Yuzhou (ancient China)

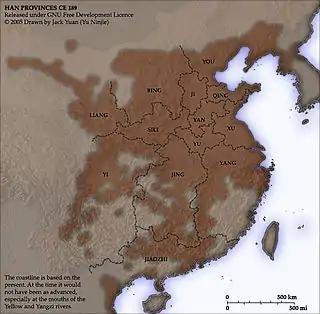
Map of Chinese provinces in the prelude of Three Kingdoms period(In the late Han dynasty period, 189 CE).

In 188 during the reign of Emperor Ling of the Eastern Han dynasty (25-220), Yuzhou's capital was established in Qiao County (譙縣; present-day Bozhou, Anhui). The area under Yuzhou's jurisdiction included parts of eastern Henan, western Anhui. It was in charge of two commanderies - Yingchuan (潁川) and Runan (汝南) - and four states - Liang (梁), Pei (沛), Chen (陳) and Lu (魯).